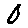
Label: 0